Wand

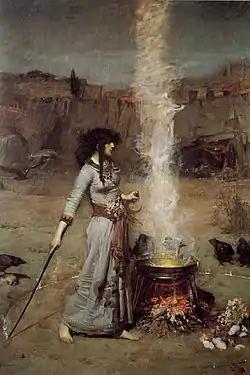
"The Magic Circle", by John William Waterhouse (1886), portrays a woman using a wand to create a ritual space

A wand is a thin, light-weight rod that is held with one hand, and is traditionally made of wood, but may also be made of other materials, such as metal, bone or stone. Long versions of wands are often styled in forms of staves or sceptres, which could have large ornamentation on the top.